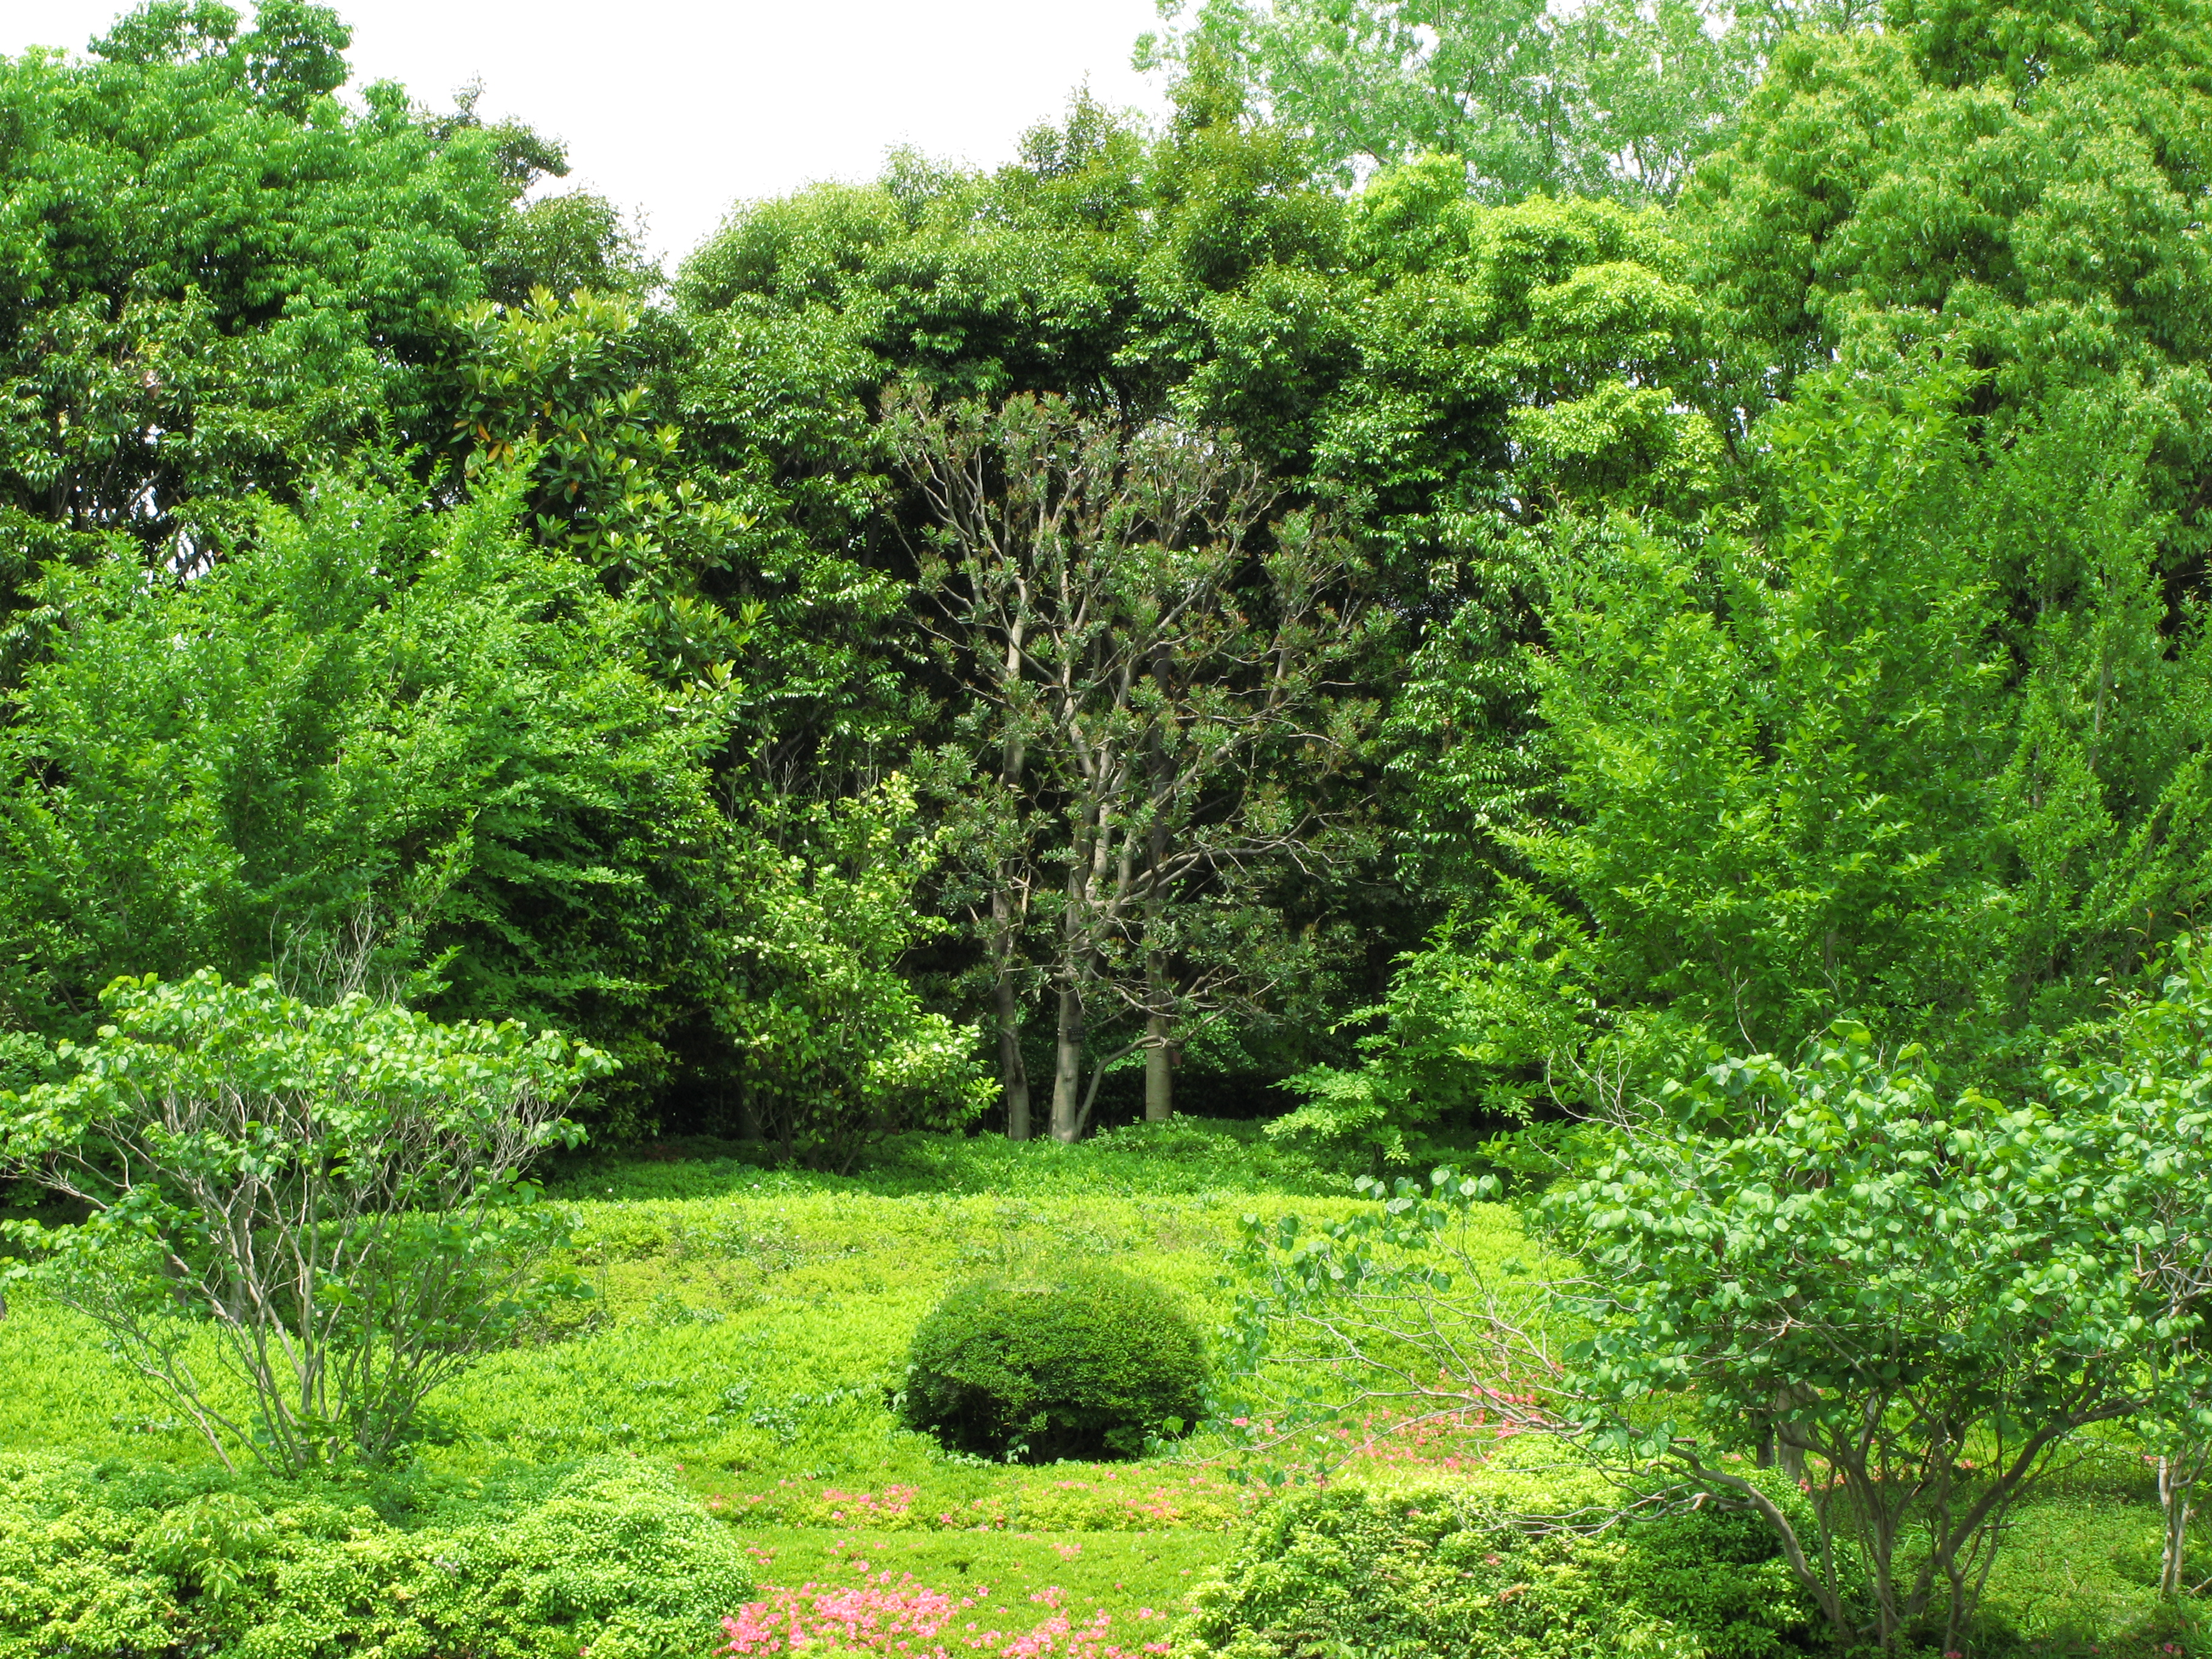
tree, forest, plant, lawn, meadow, flower, green, high, jungle, evergreen, botany, garden, vegetation, shrub, rainforest, deciduous, plantation, hires, botanical garden, woodland, habitat, ecosystem, hi, res, g7, biome, old growth forest, natural environment, woody plant, temperate broadleaf and mixed forest, temperate coniferous forest, land plant